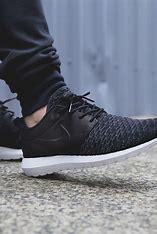
Brand: Nike
Model: Roshe One